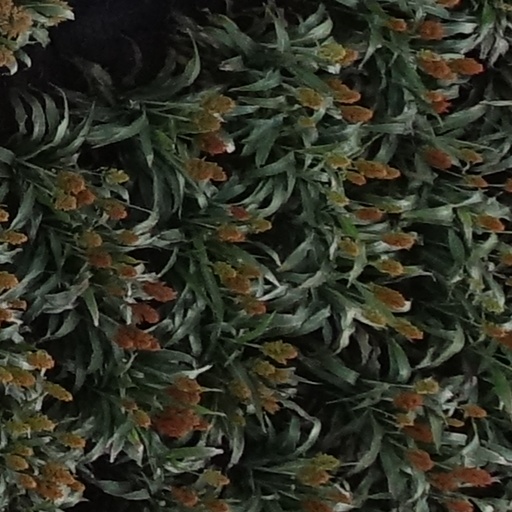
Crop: sorghum